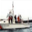
Label: ship